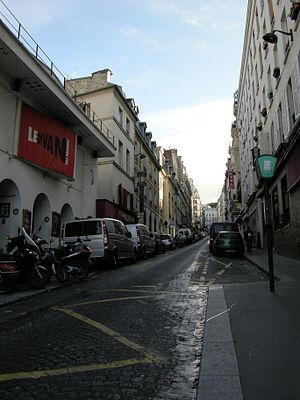
Rue des Martyrs, Paris XVIIIe, France
Le Divan du Monde est une salle de spectacle parisienne située au nᵒ 75 de la rue des Martyrs, dans le quartier de Pigalle.